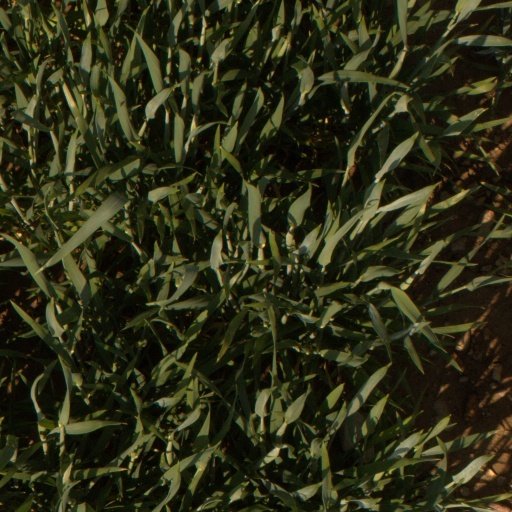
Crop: wheat